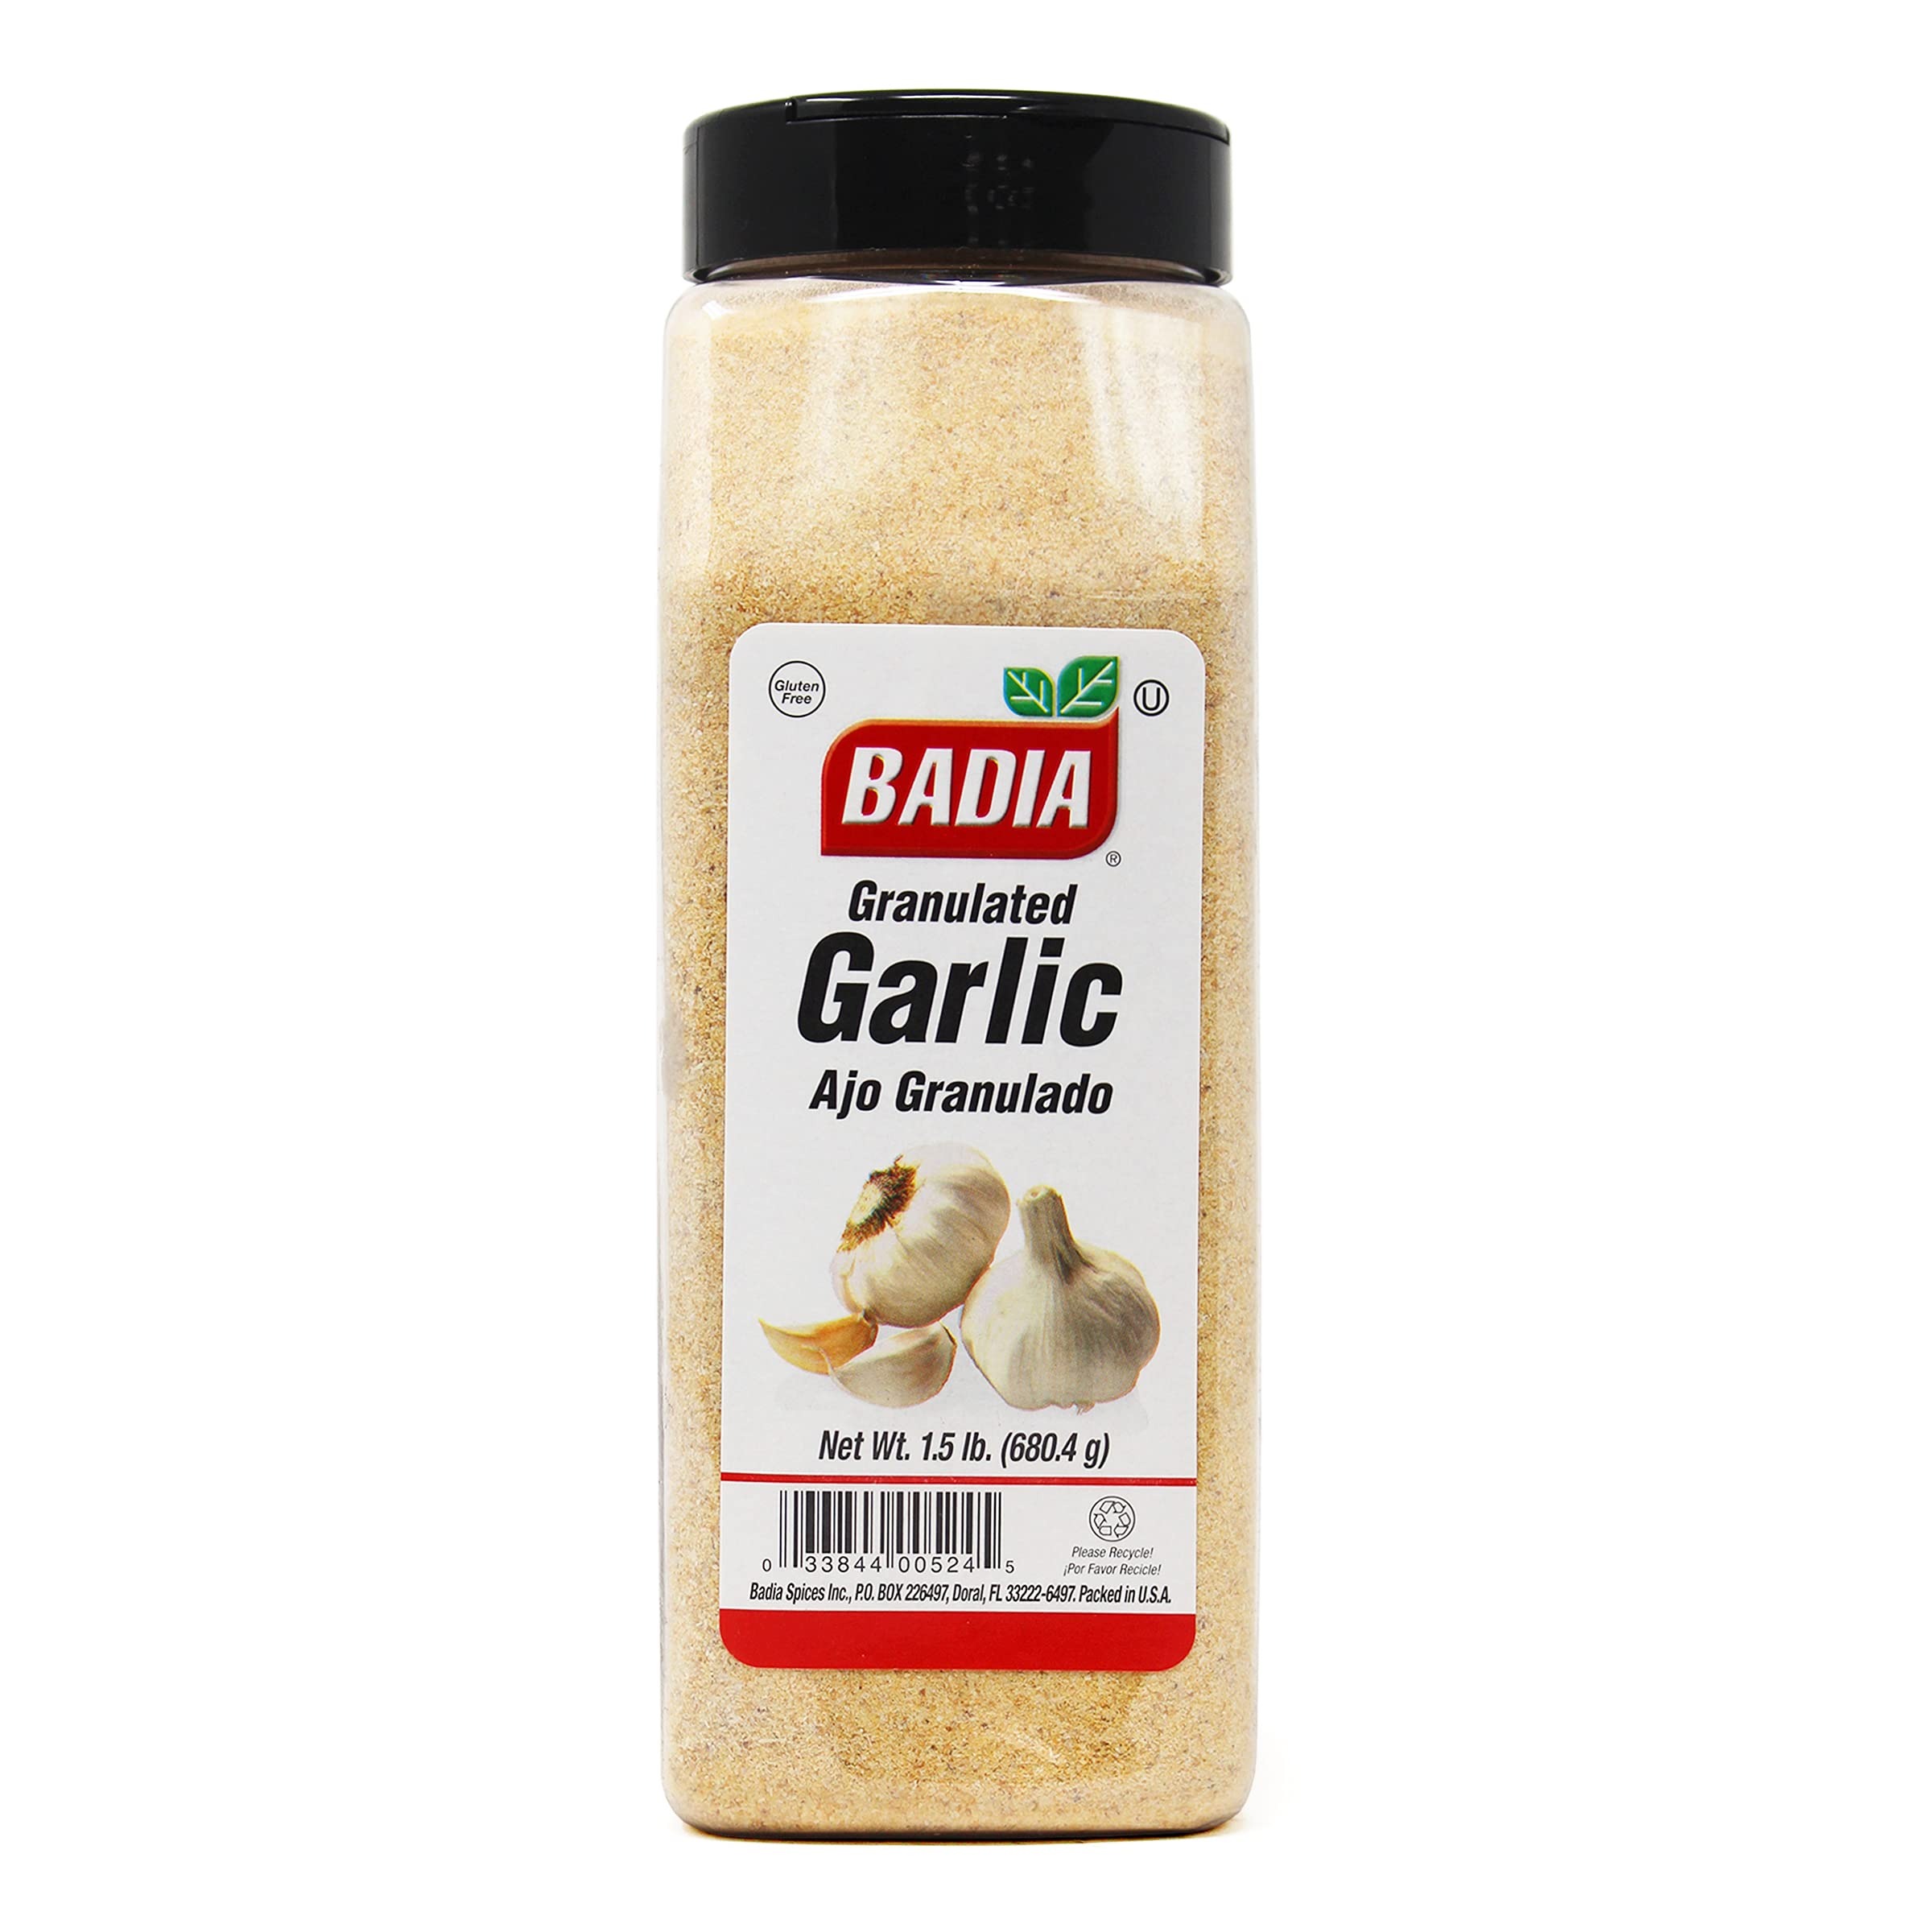
Item Name: Badia Granulated Garlic, 1.5-pounds (Pack of 6)
Bullet Point 1: An all around kitchen product
Bullet Point 2: Shaker jar
Bullet Point 3: Top quality product
Bullet Point 4: Recloseable
Bullet Point 5: Granulated for convenience
Value: 144.0
Unit: Ounce

Price: 13.08